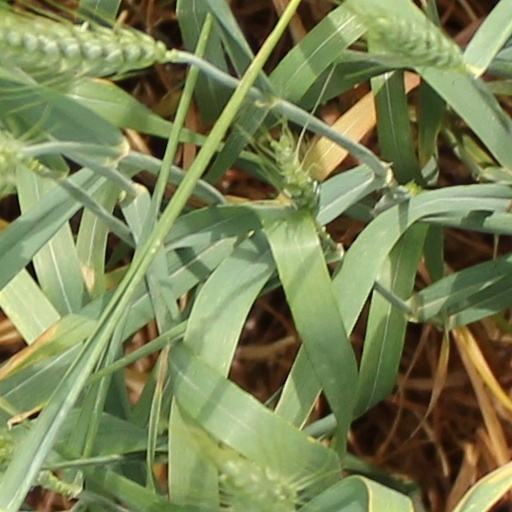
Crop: wheat